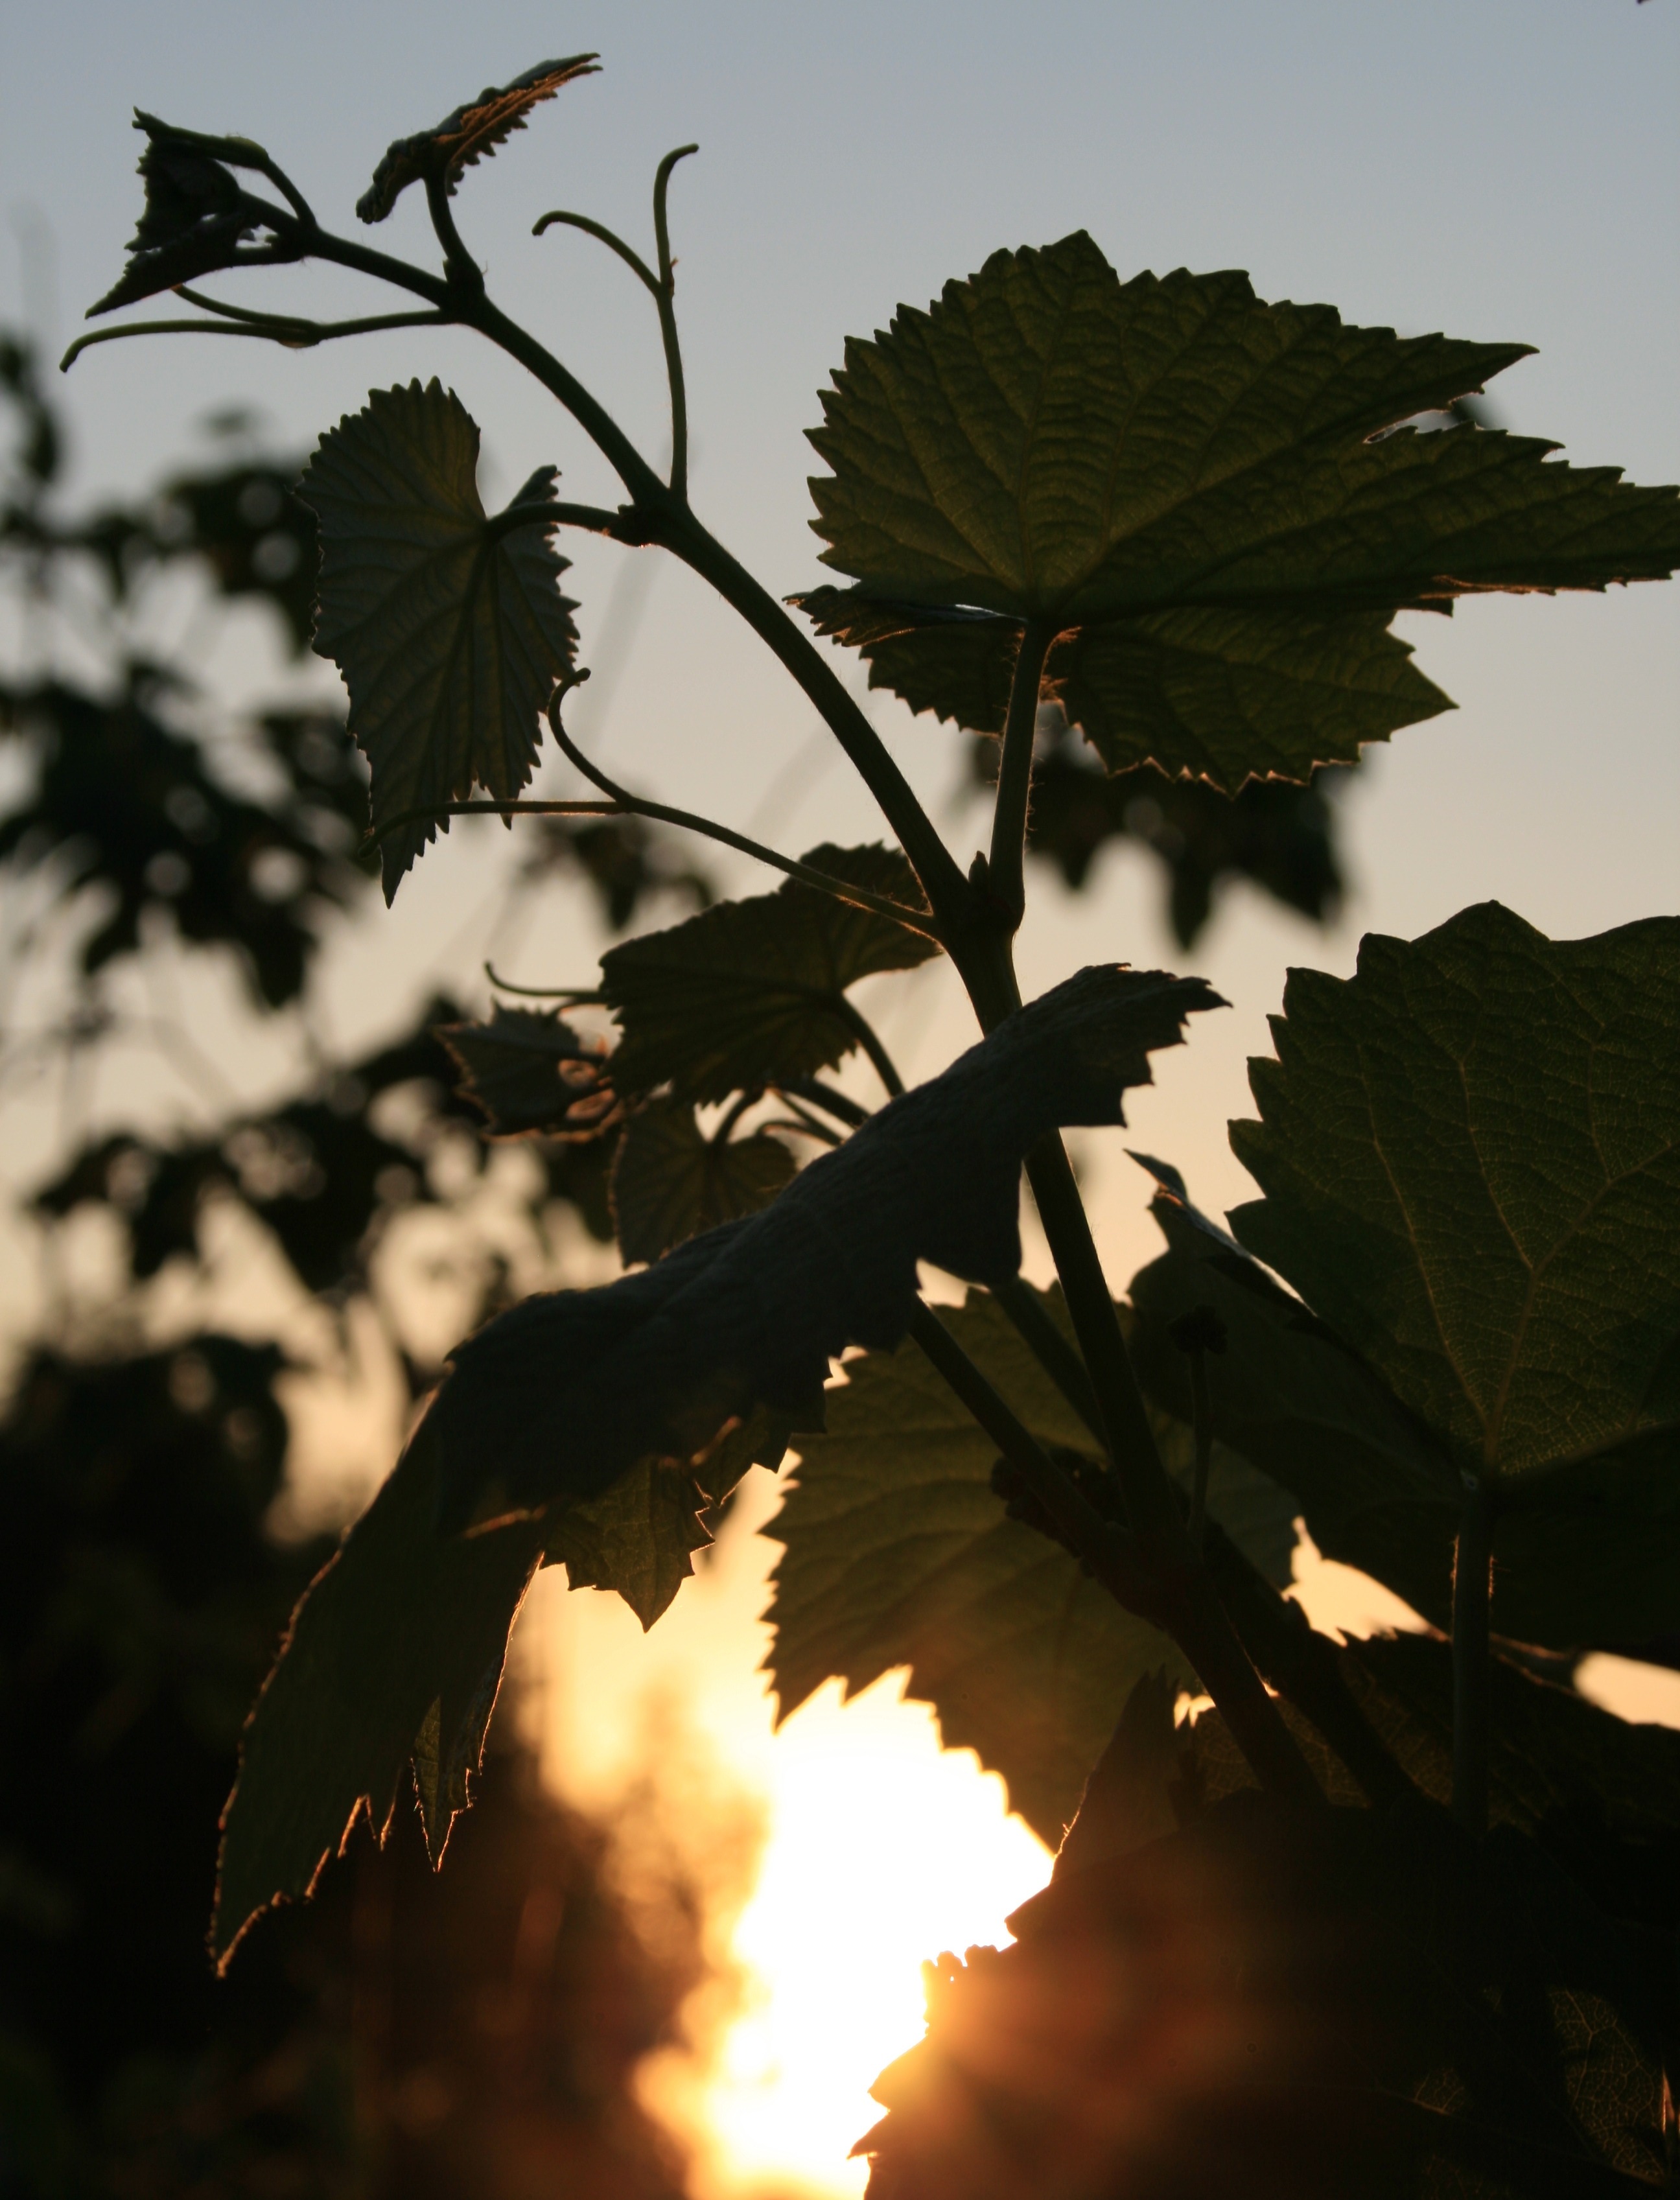
tree, nature, branch, silhouette, light, plant, sky, sunset, grape, vine, sunlight, morning, leaf, flower, green, autumn, botany, flora, season, leaves, serrated, lobed, woody plant